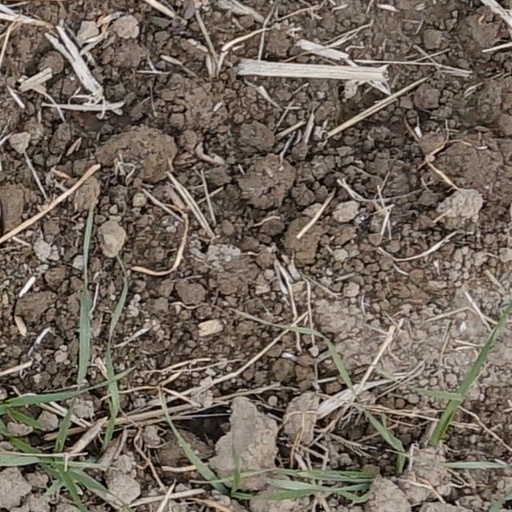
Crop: wheat